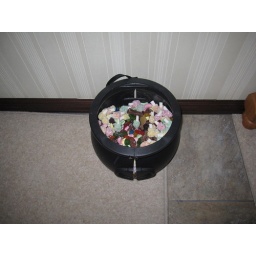
A pot of lollies by the front door